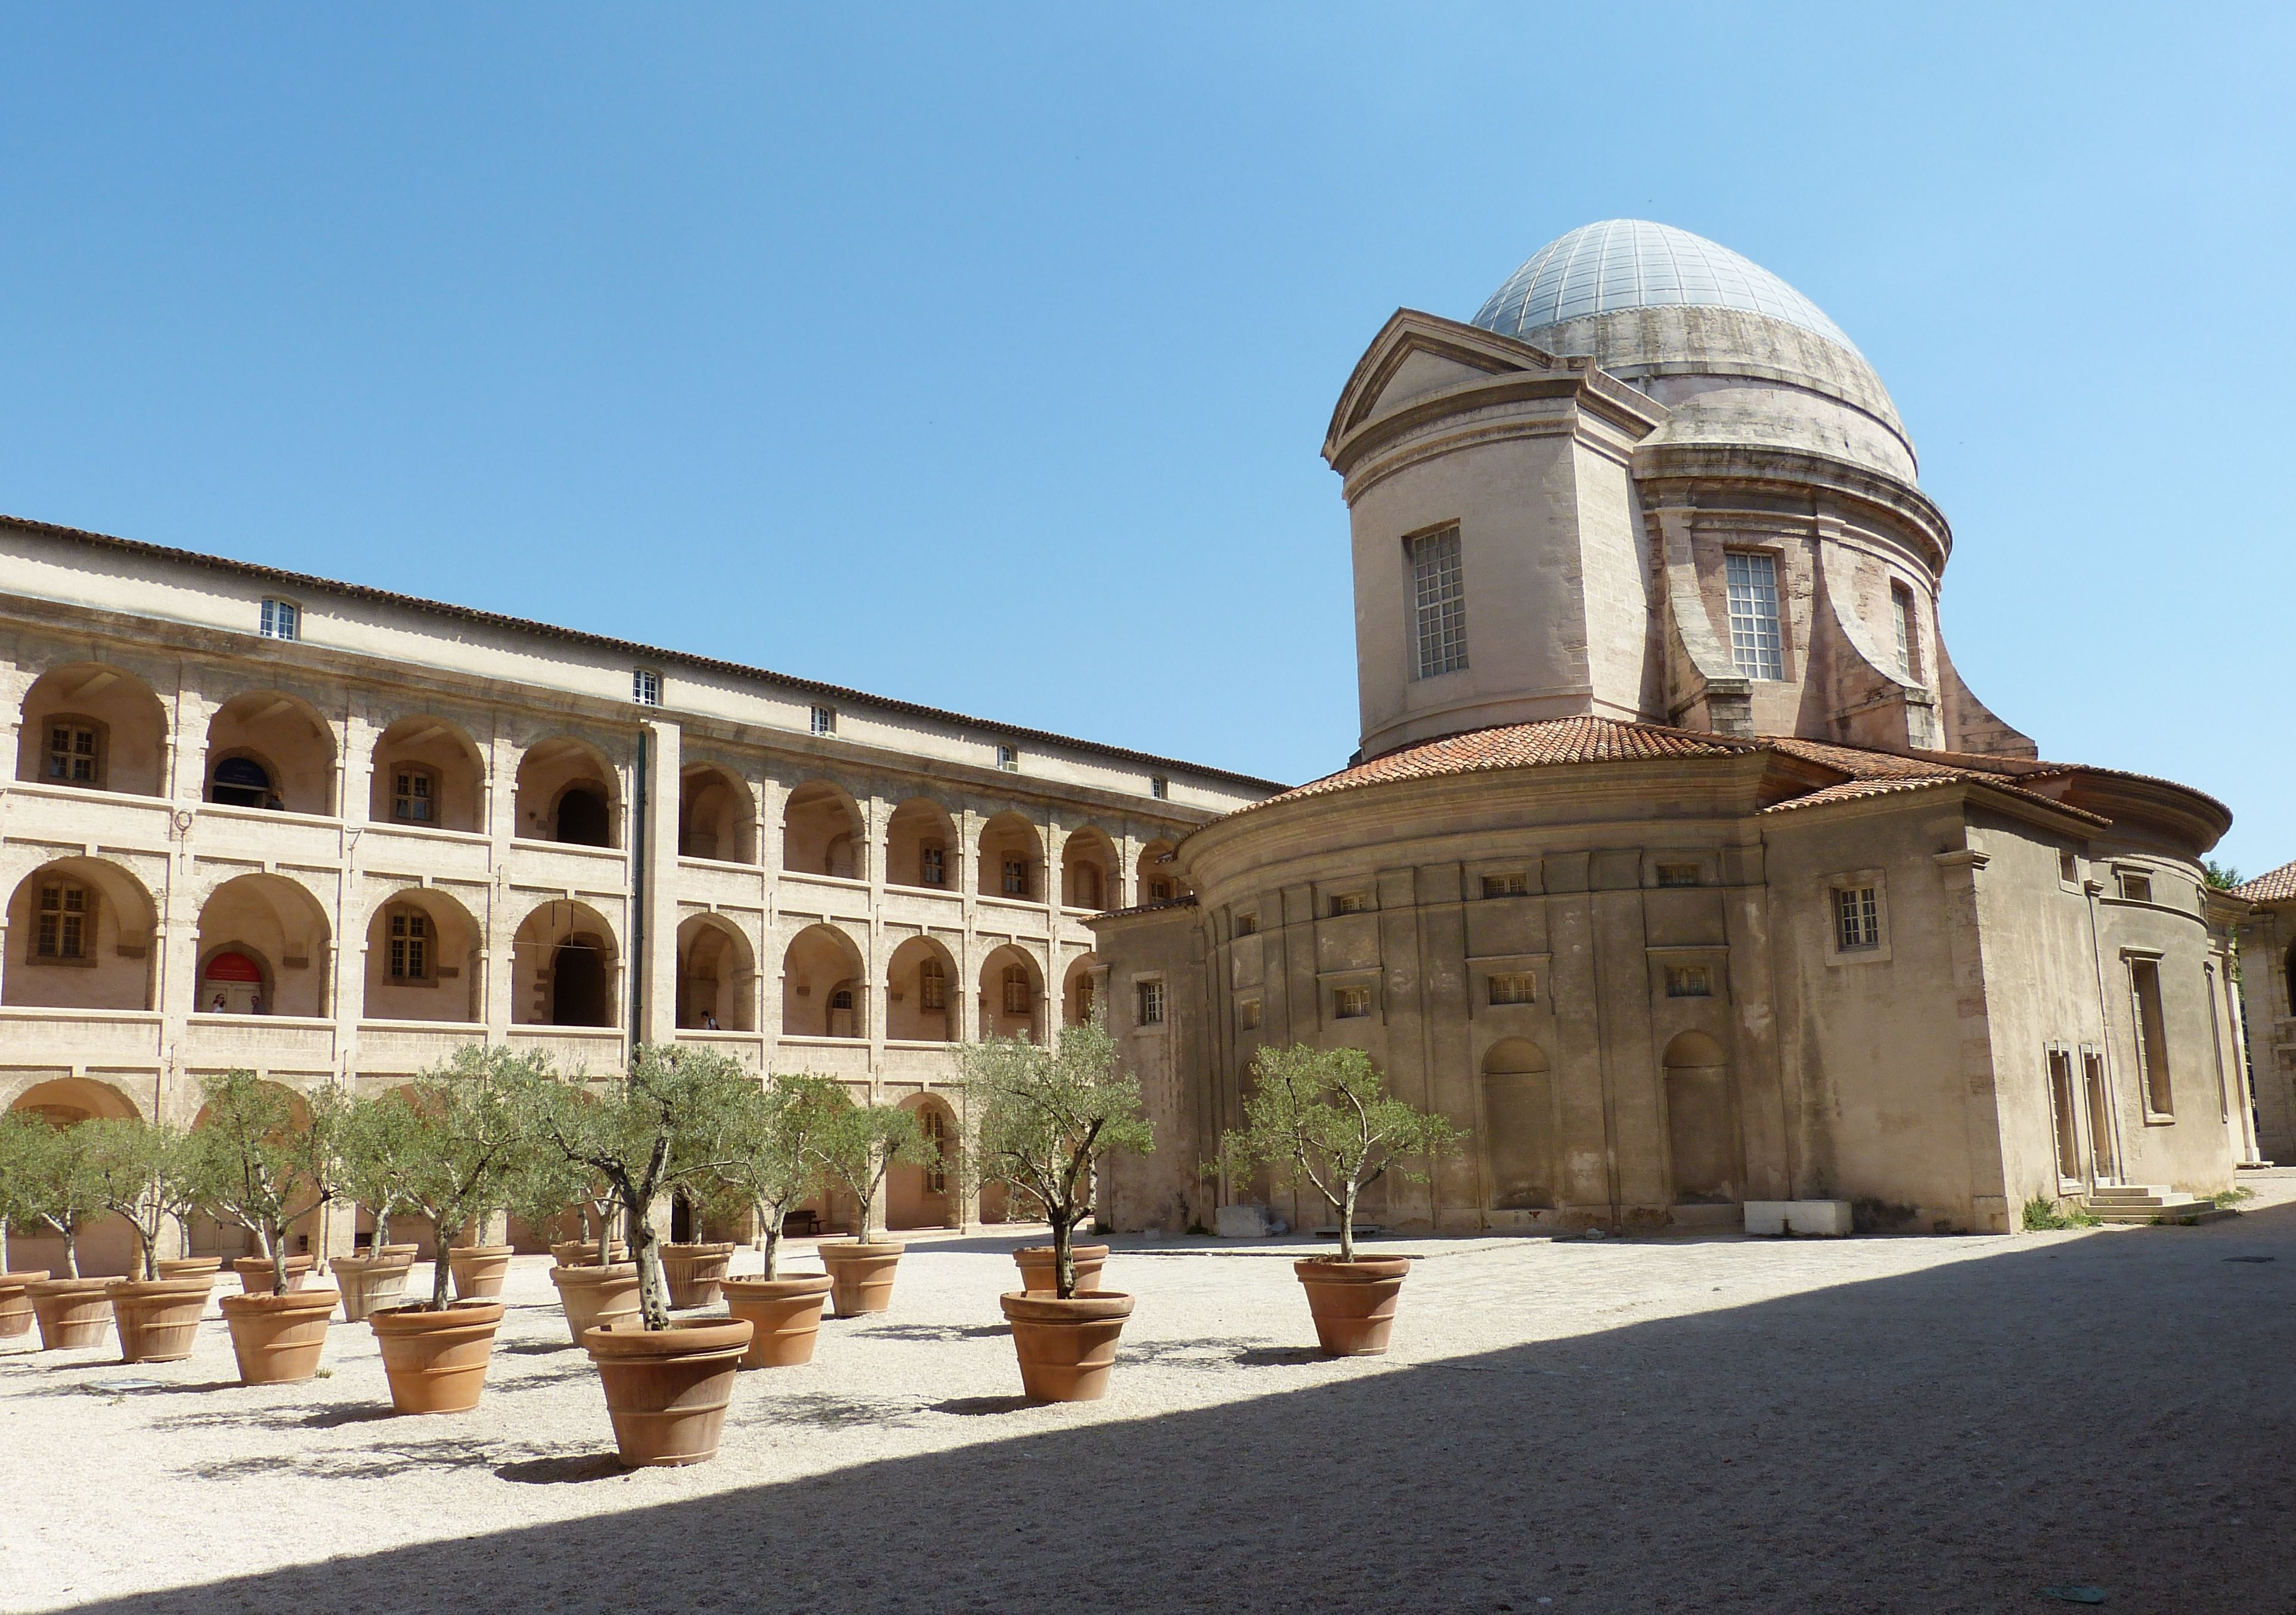
architecture, building, palace, france, pillar, museum, plaza, landmark, facade, place of worship, old town, monastery, mosque, synagogue, arcade, dome, estate, marseille, historically, hospice, charite, historic site, ancient history, ancient roman architecture, byzantine architecture